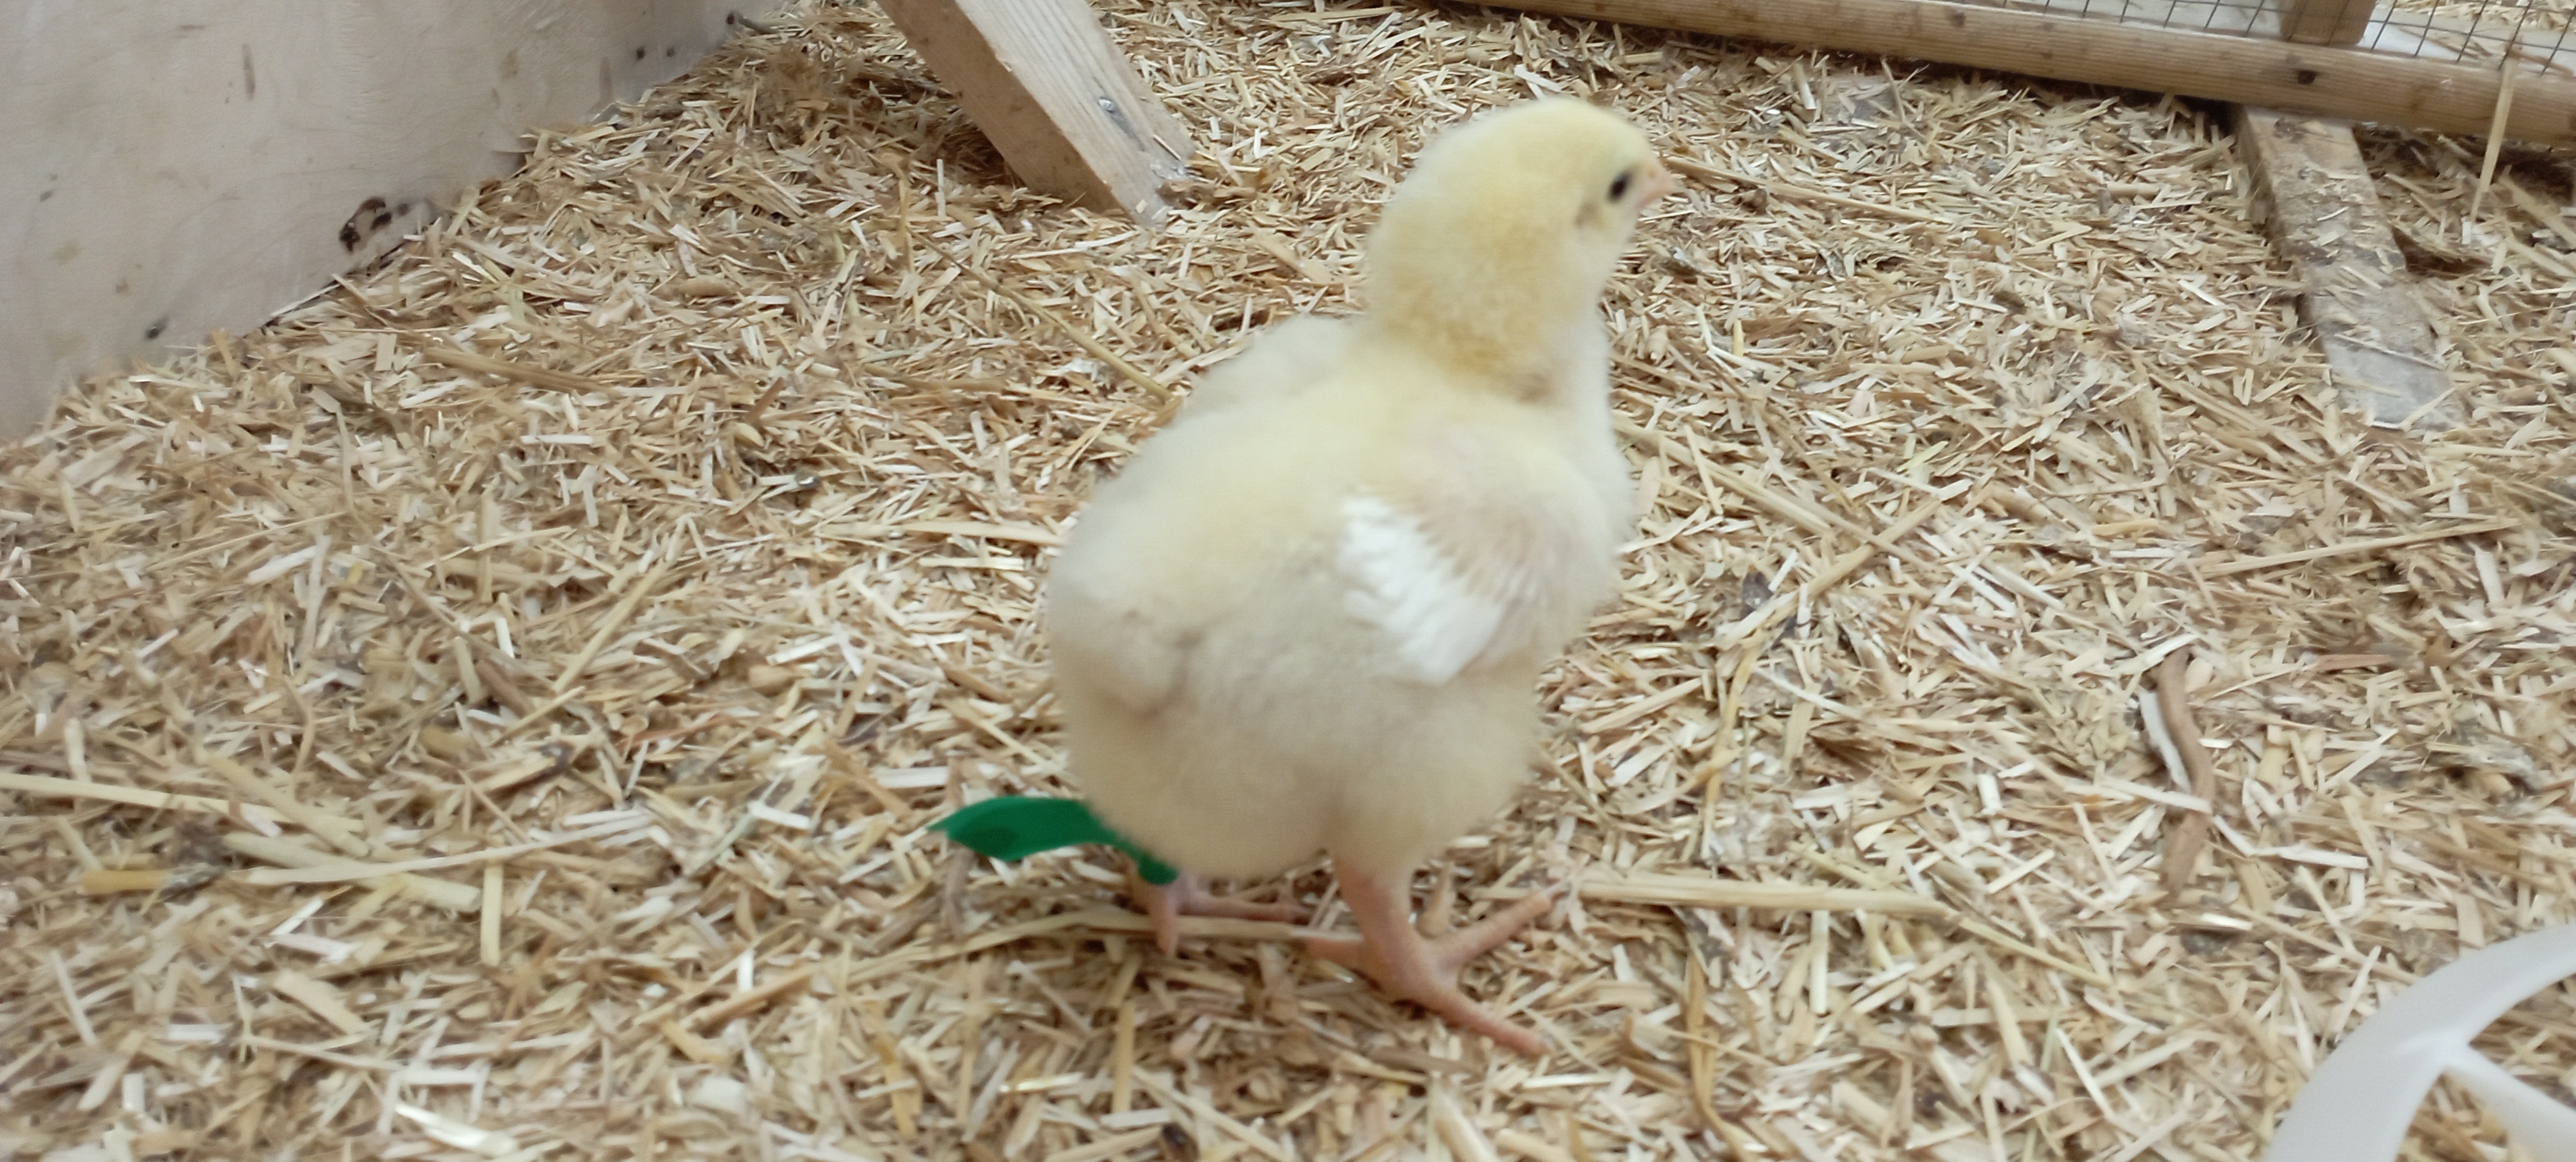
Weight: 212 g